Albert Rollit

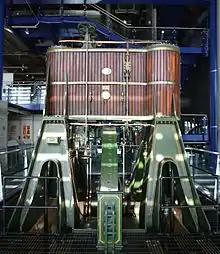
The Rollit engine at Thinktank, Birmingham Science Museum

Rollit married twice. His second wife was Mary, dowager Duchess of Sutherland. He was her third husband. In 1898 her jewellery, then valued at £30,000, was stolen by international jewel-thief William Johnson, known as 'Harry the Valet'. Johnson stole the jewellery while she was travelling by train from Paris to London with her husband, (Rollit), her brother, his wife and the Duchess's footman and maid. The case was investigated by Inspectors Walter Dew, Walter Dinnie and Frank Froest.